Describe the emotion expressed in this image:  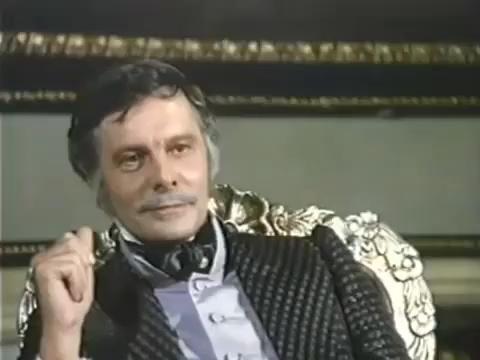
This person displays Suffering, valence and arousal with low intensity.